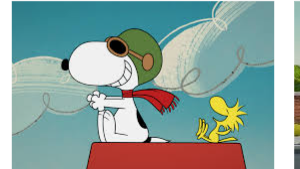
Portrait style: Cartoon Portrait